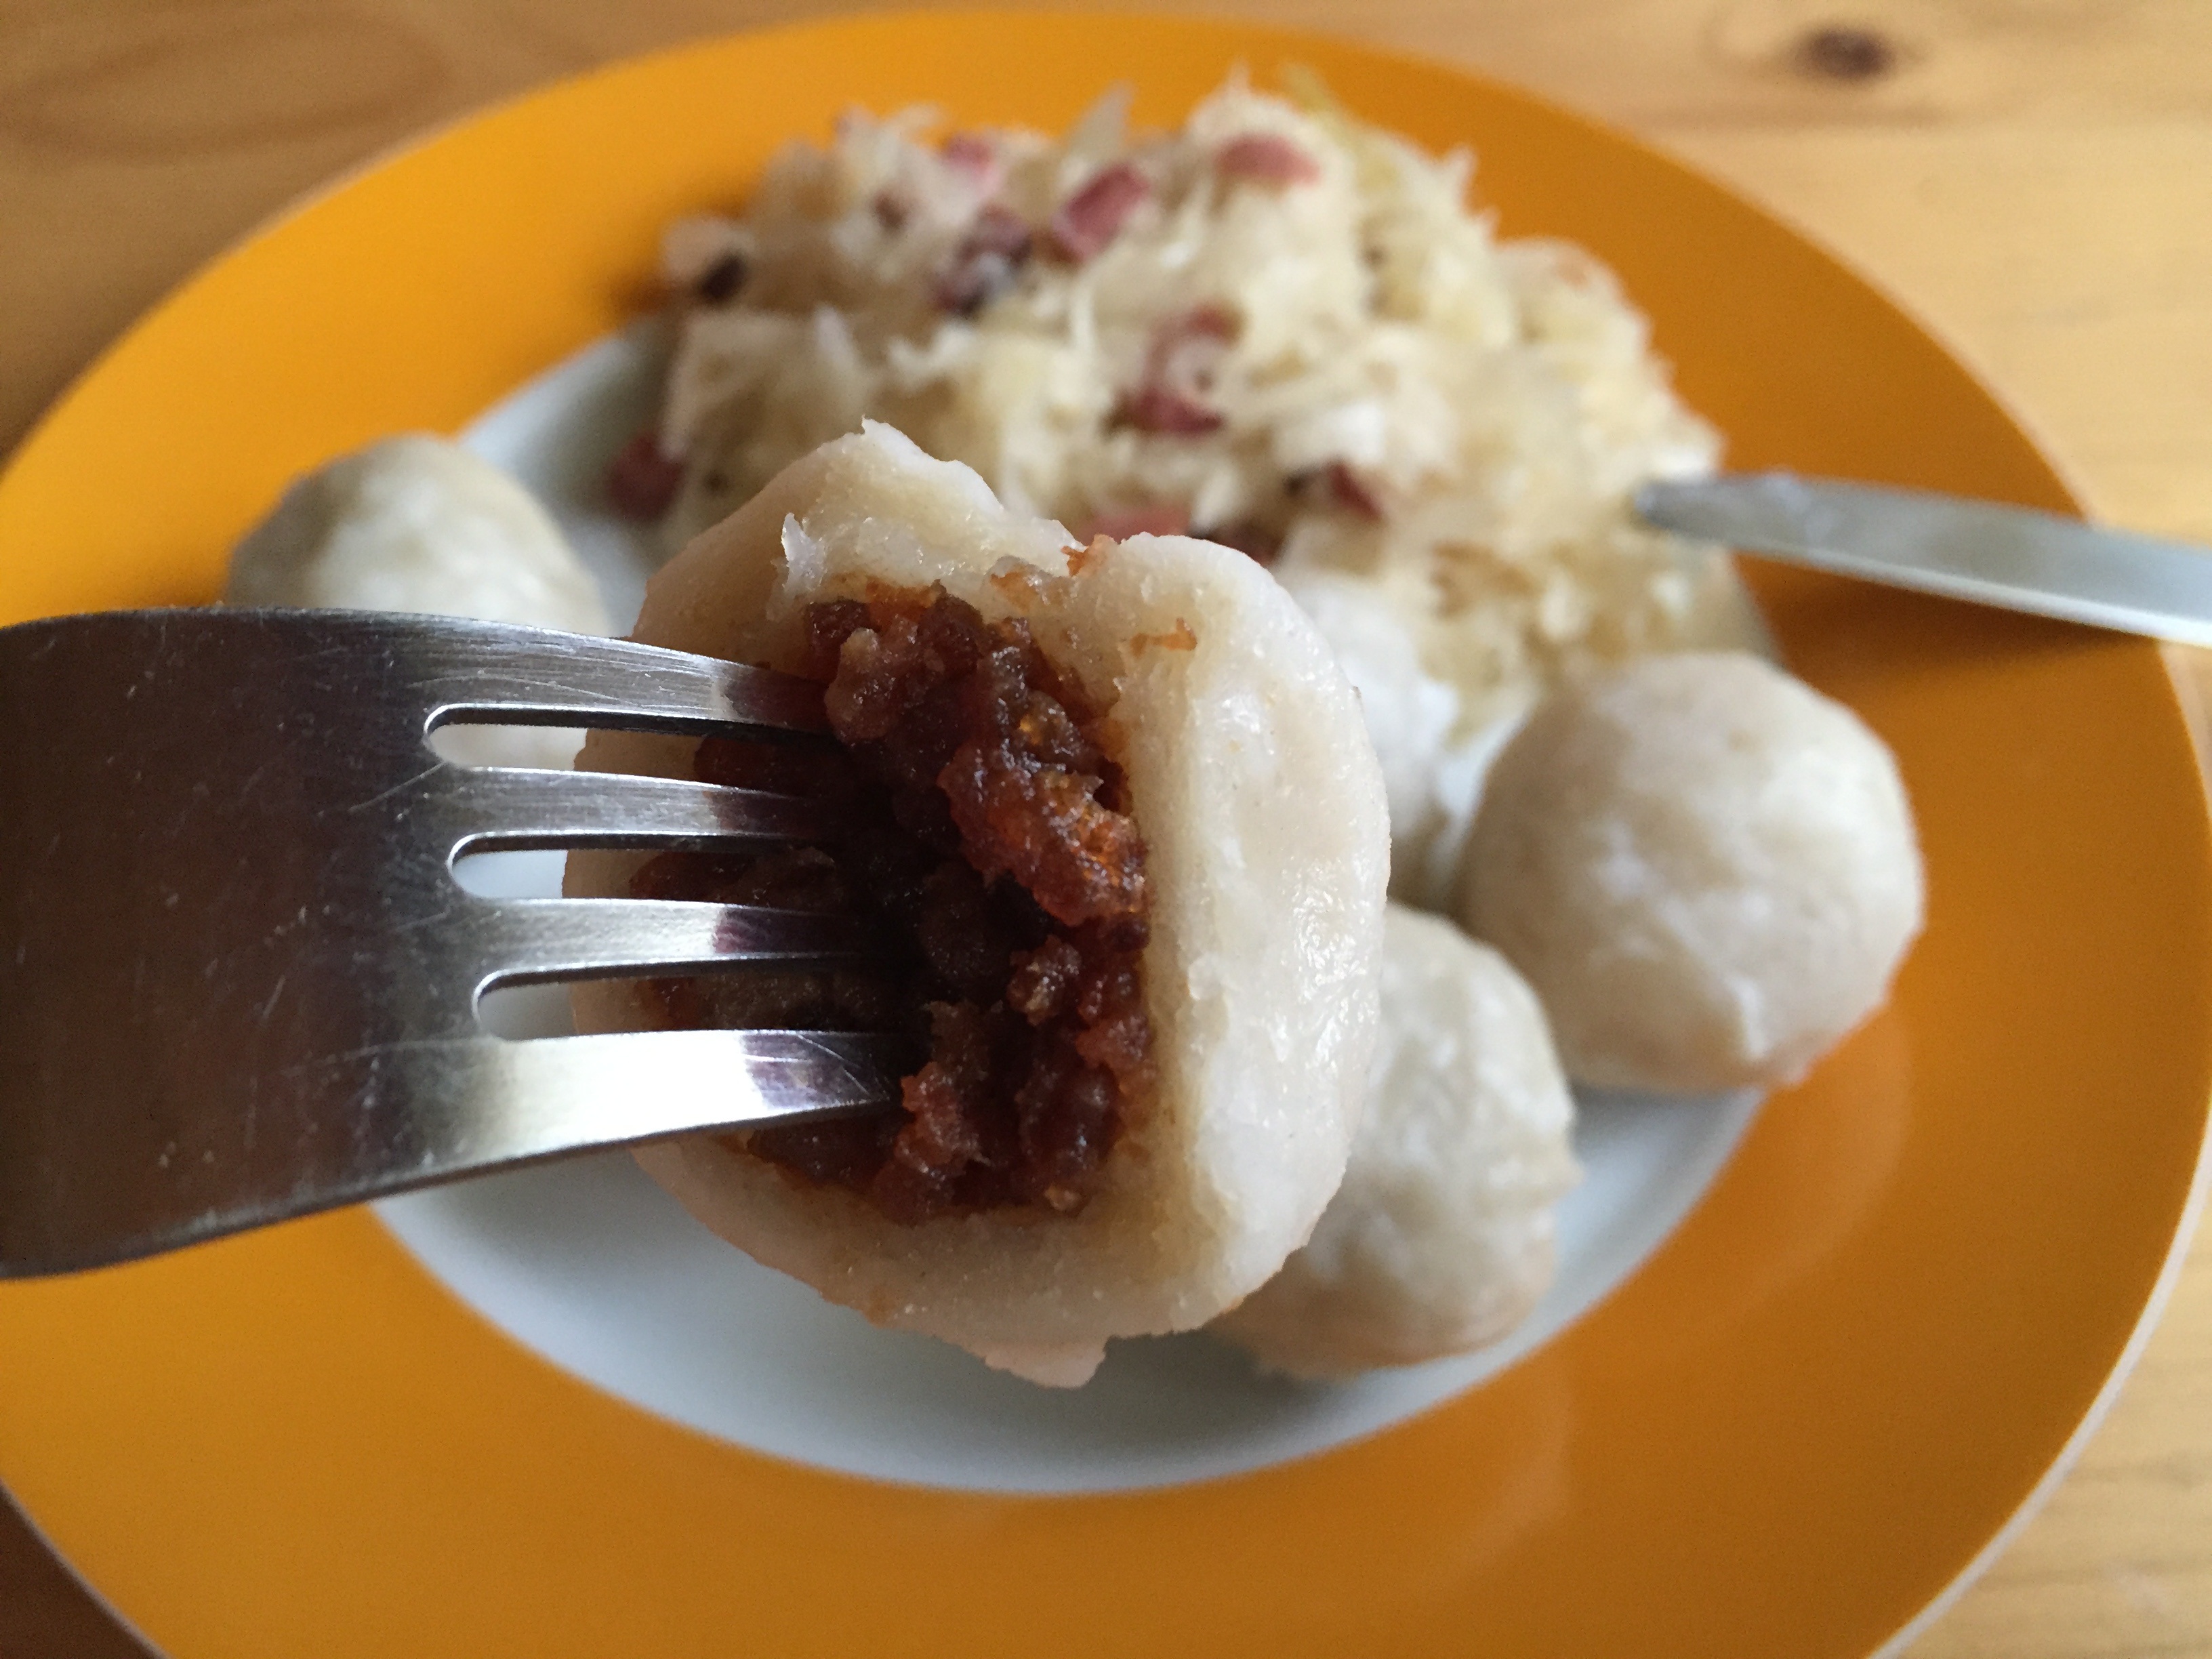
dish, meal, food, produce, breakfast, close, dessert, eat, lunch, cuisine, dough, cook, coconut, detail, dumpling, flour, sauerkraut, chinese food, grammel dumplings, sausage dumpling, meat dumplings, selchspeckkn del